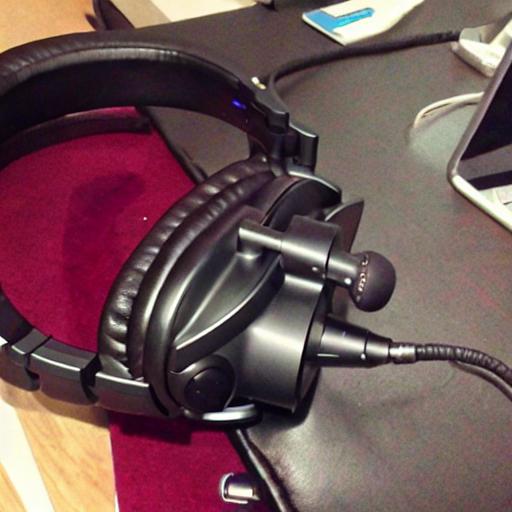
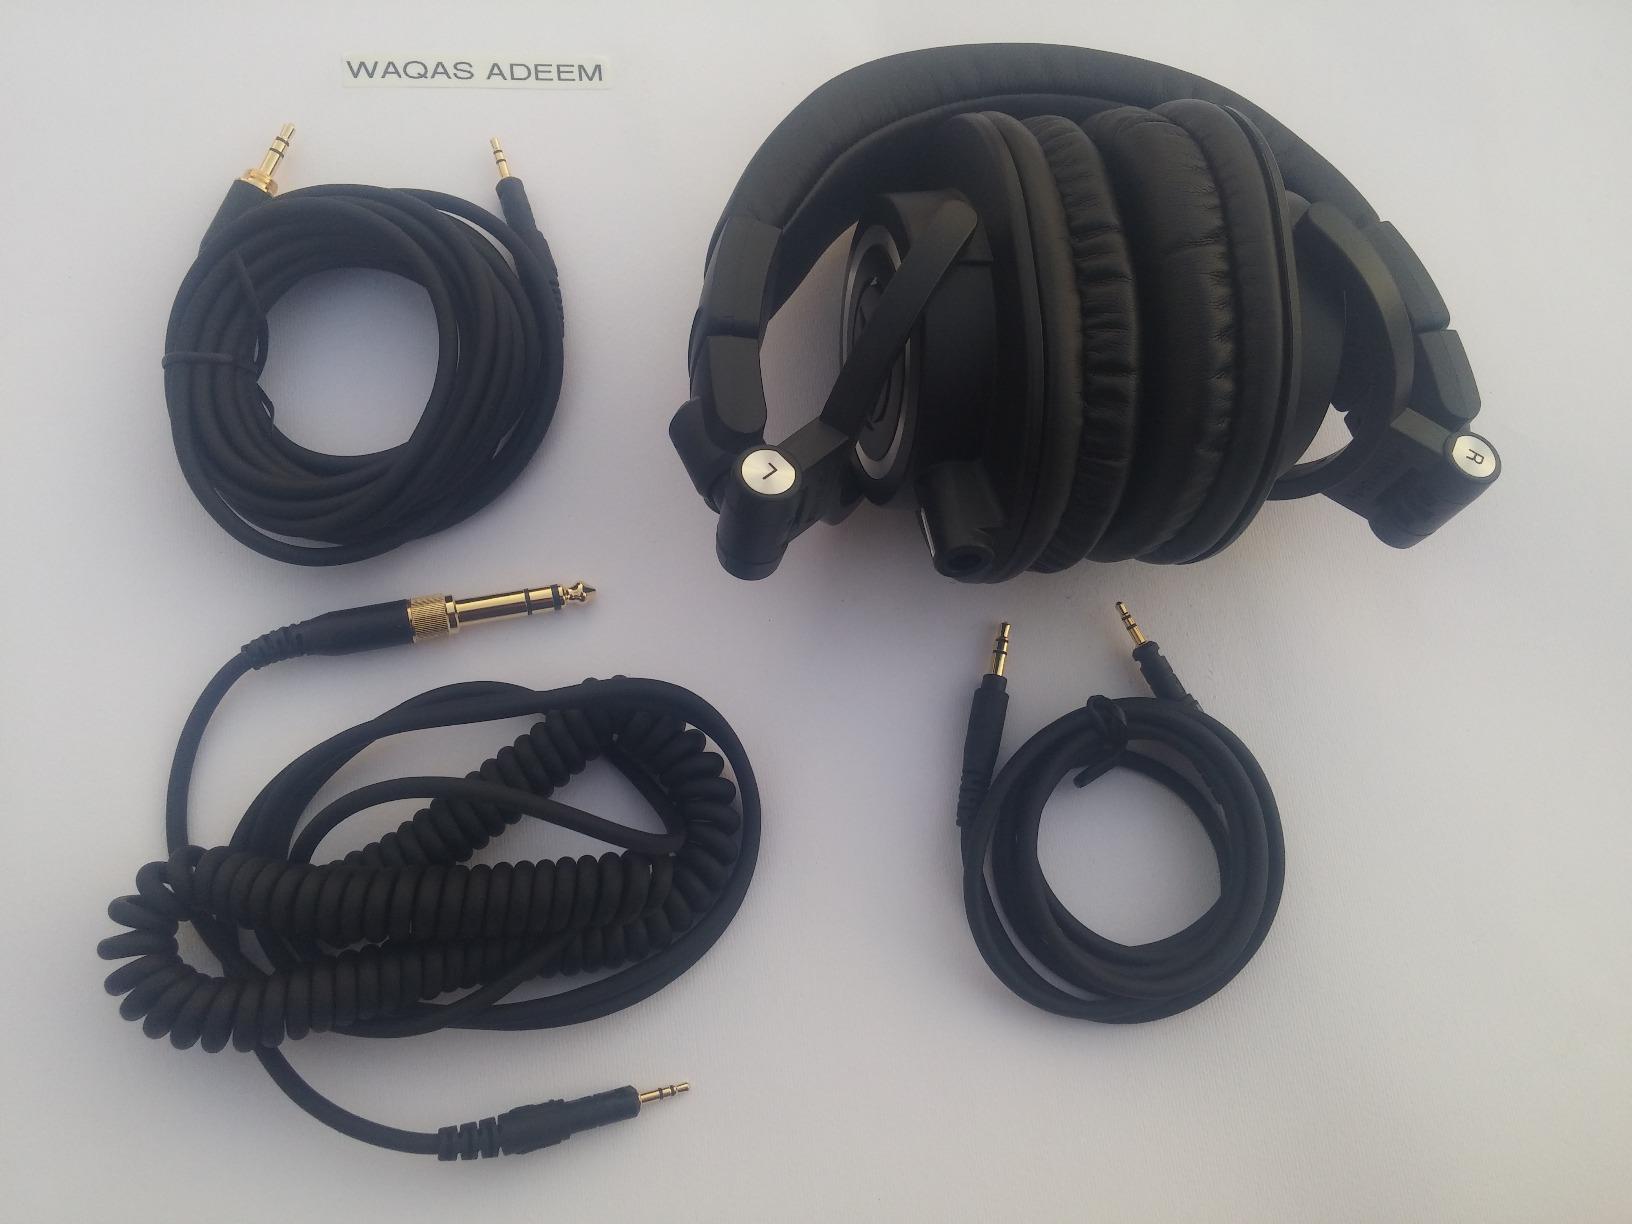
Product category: headphones
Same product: no